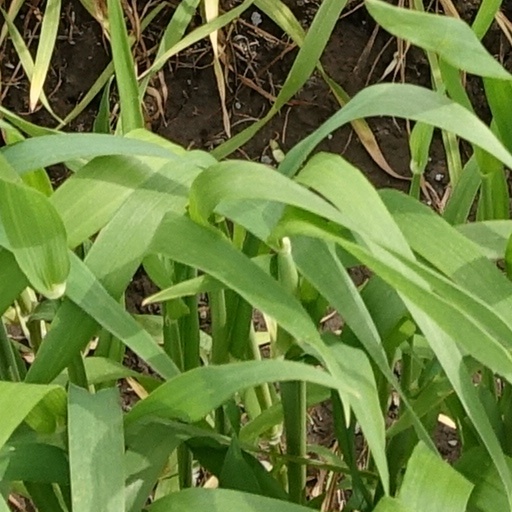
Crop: wheat